Chicago Riverwalk

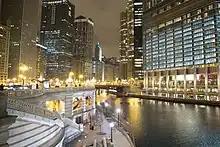
Chicago Riverwalk in December 2012

In conjunction with the Chicago Department of Transportation, construction of the Riverwalk began in 2001 as an extension of the Wacker Drive reconstruction project. With the rebuilding of Wacker Drive, the street was purposely relocated to allow for development of the walk. The oldest section now called Market, between Lake Shore Drive and Michigan Avenue was at first an extension of the lake shore trail with tour boat docks, concessions and stair access. Sections at first required going up to street and bridge level to access the next section, until design plans and funding could be arranged over time.